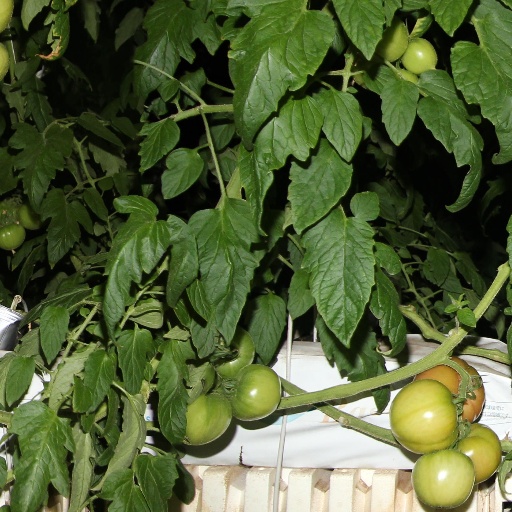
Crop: tomato